Antônio Prado historic center

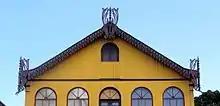
Detail of the lambrequins at Casa da Neni.

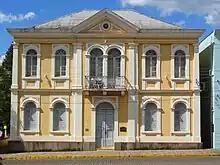
City Hall

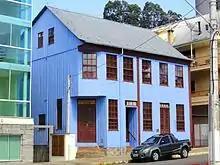
Casa Grezzana.

One of the city's most well-known houses and the first to be listed for protection, Neni's House was built in 1910, over a previous structure, by the goldsmith Antônio Bocchese. He set up his workshop on the ground floor and his residence on the upper floor. His daughter, Joana Magdalena, nicknamed Neni, inherited the house and opened a small retail store selling religious items in her father's former workshop. The store operated for years, known as Neni's House. After Neni passed away in 1981, the property was acquired by Valdomiro Bocchese, and in 1983, the house was restored. Valdomiro had various businesses and continued to operate a shop on the ground floor. He was also the majority shareholder of Moinho do Nordeste, the largest company in Antônio Prado, and the house's image, with its distinctive fretwork, began to illustrate the products of the mill. In 1986, it was chosen as a symbol for the centenary celebrations of Italian colonization in the city.